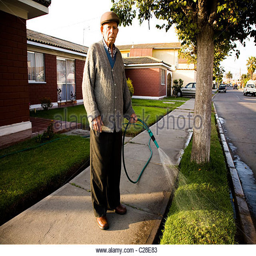
an elderly man watering his grass with a hose